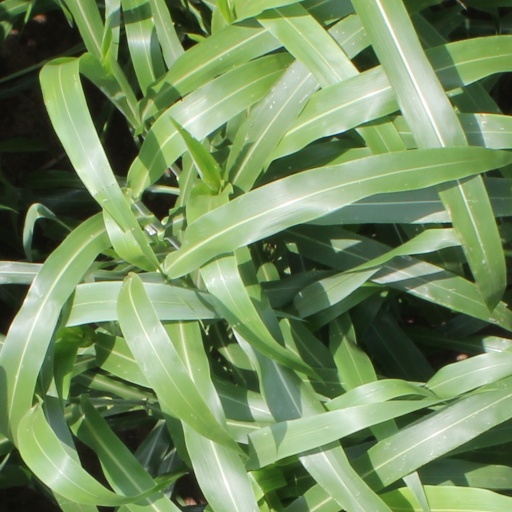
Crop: sorghum